Carlos Sánchez (footballer, born 1978)

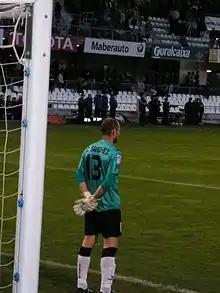
Sánchez before a game with Castellón in 2010

Carlos Sánchez García (born 19 January 1978) is a Spanish former professional footballer who played as a goalkeeper.